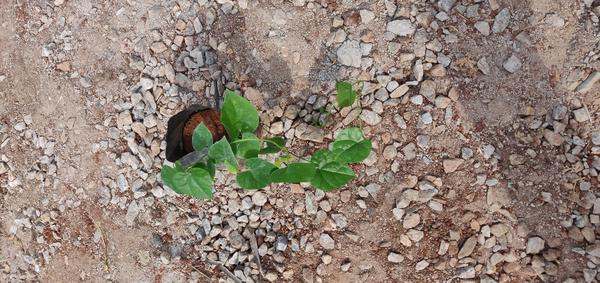
Plant: Amruta_Balli